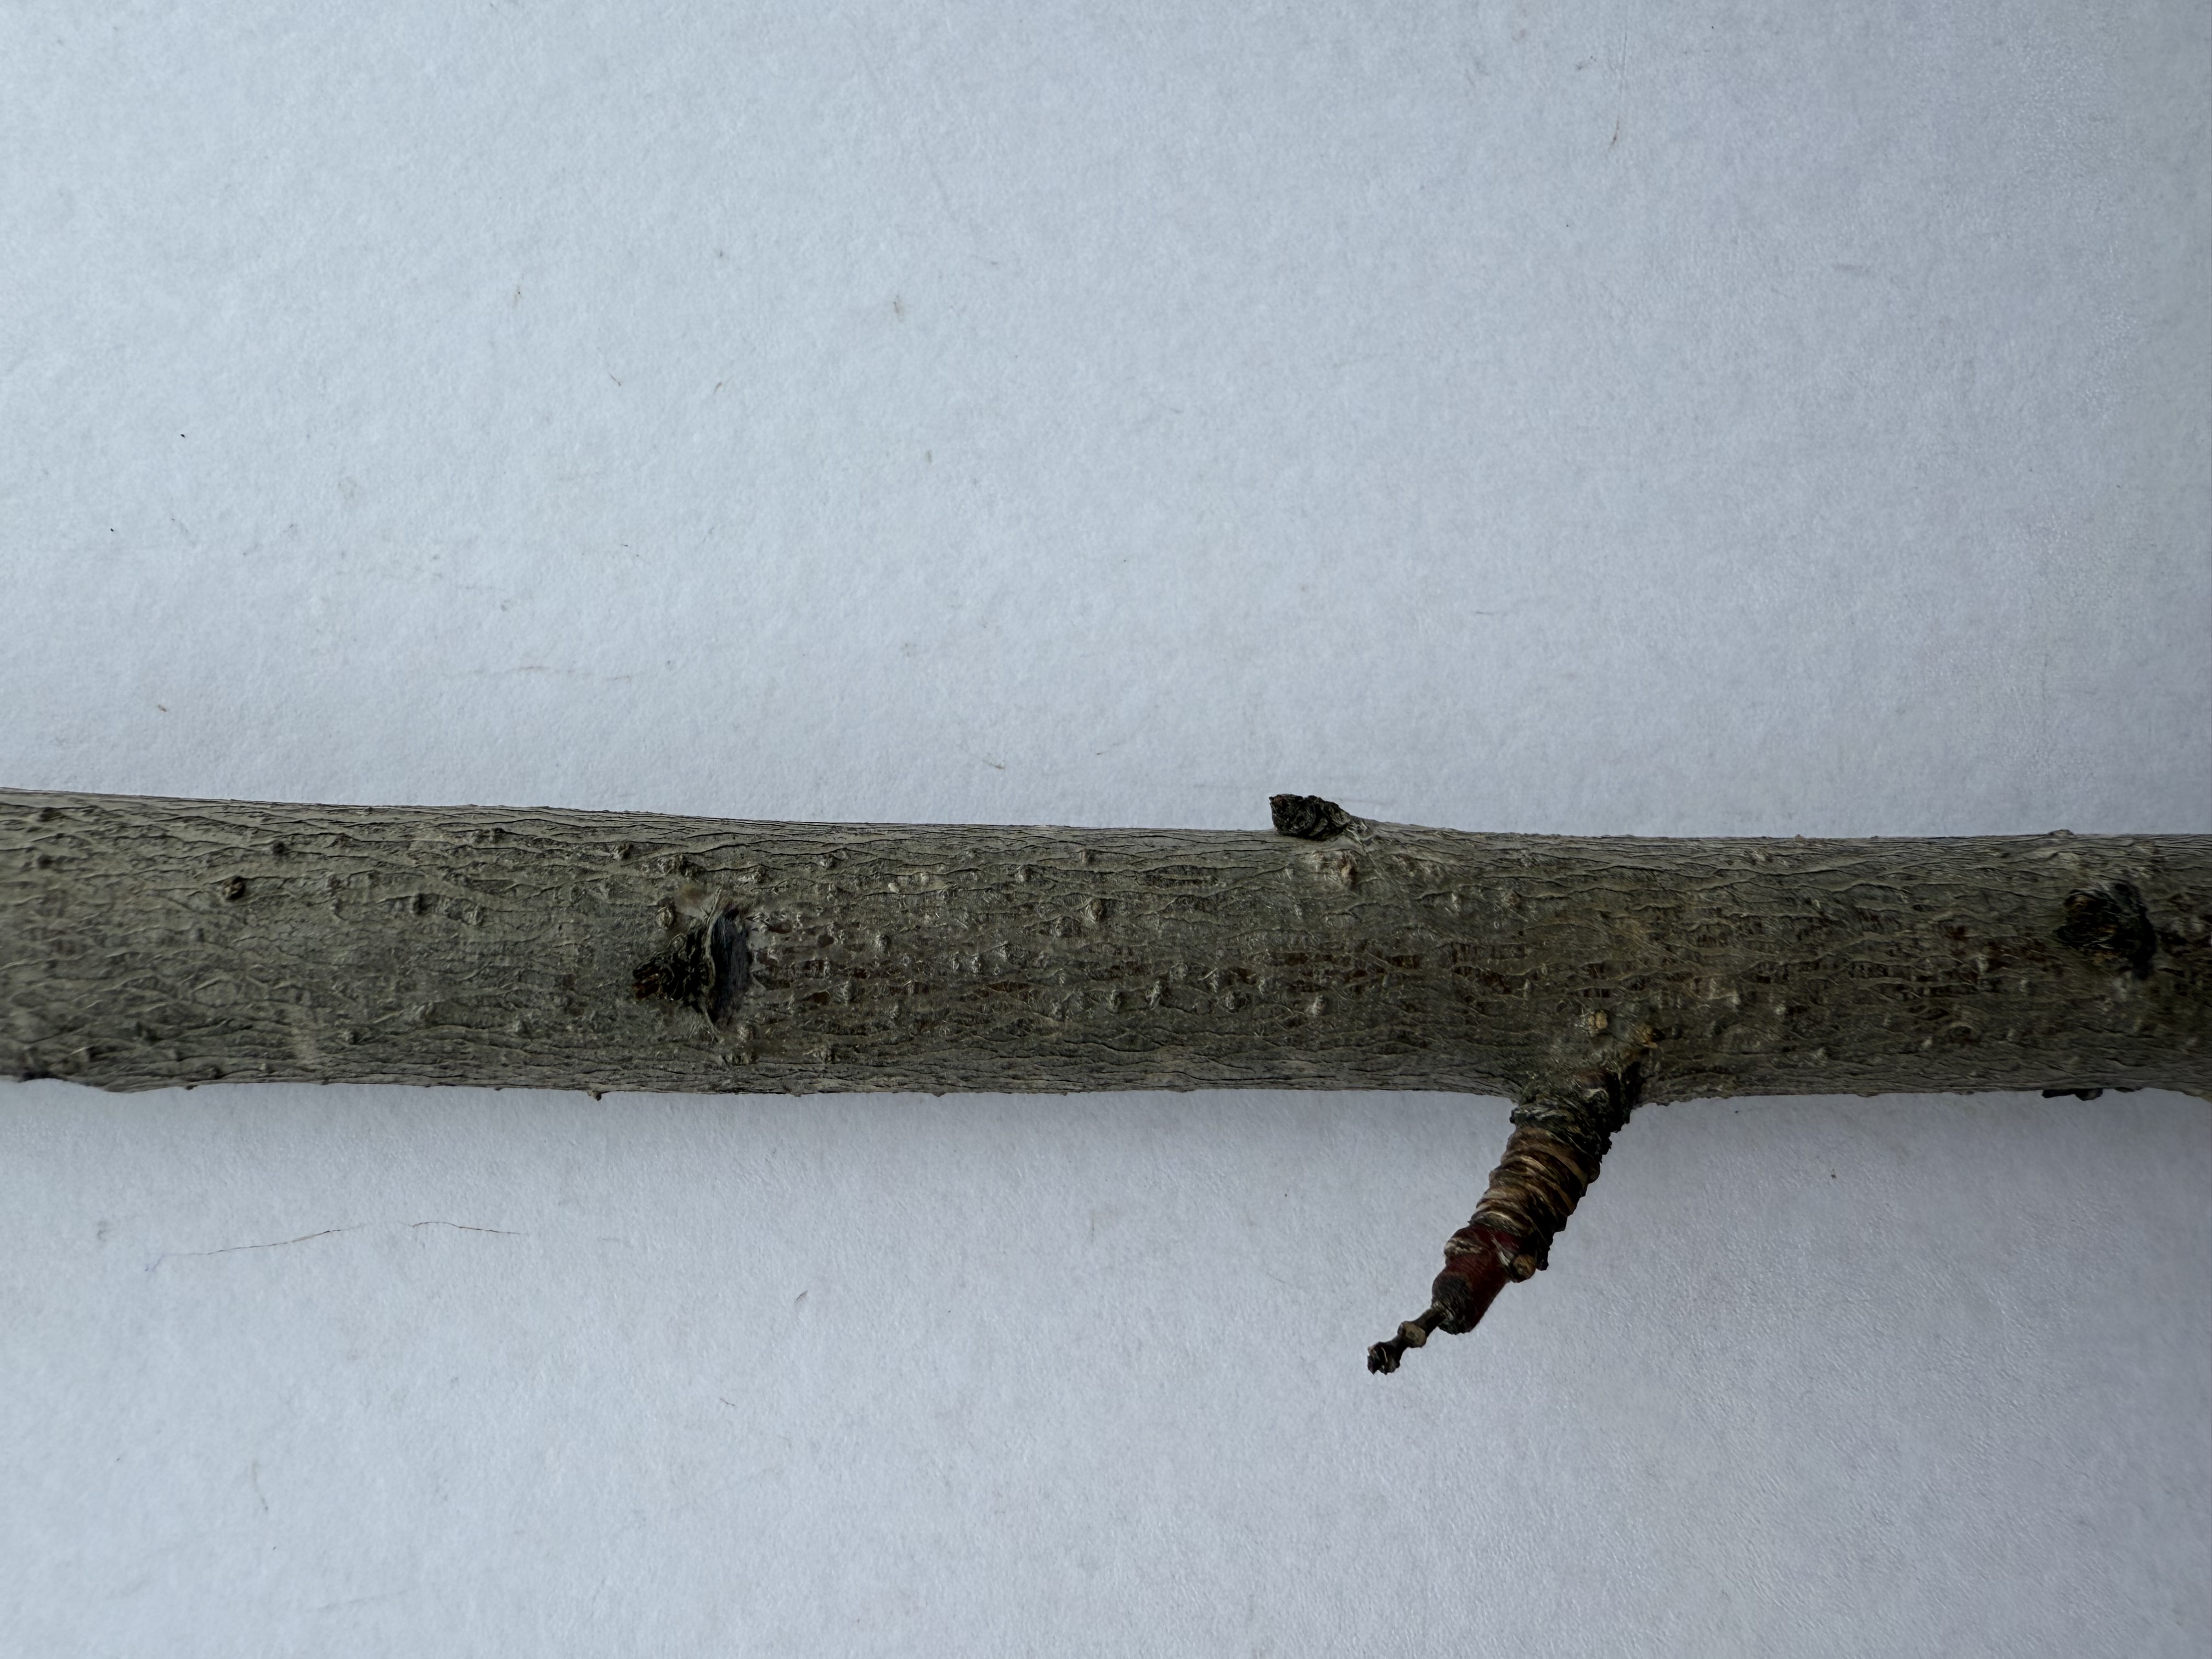
Variety: White Nectarine